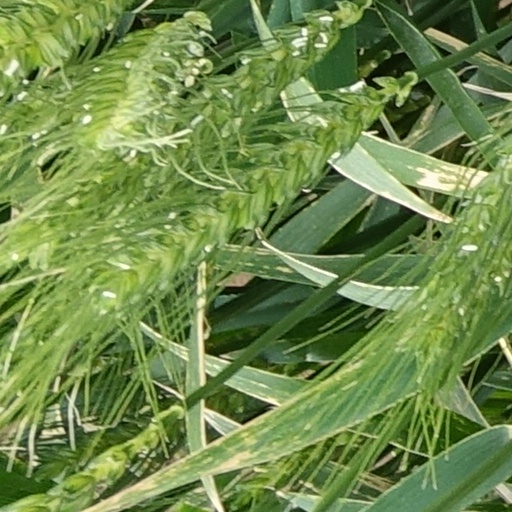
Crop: wheat